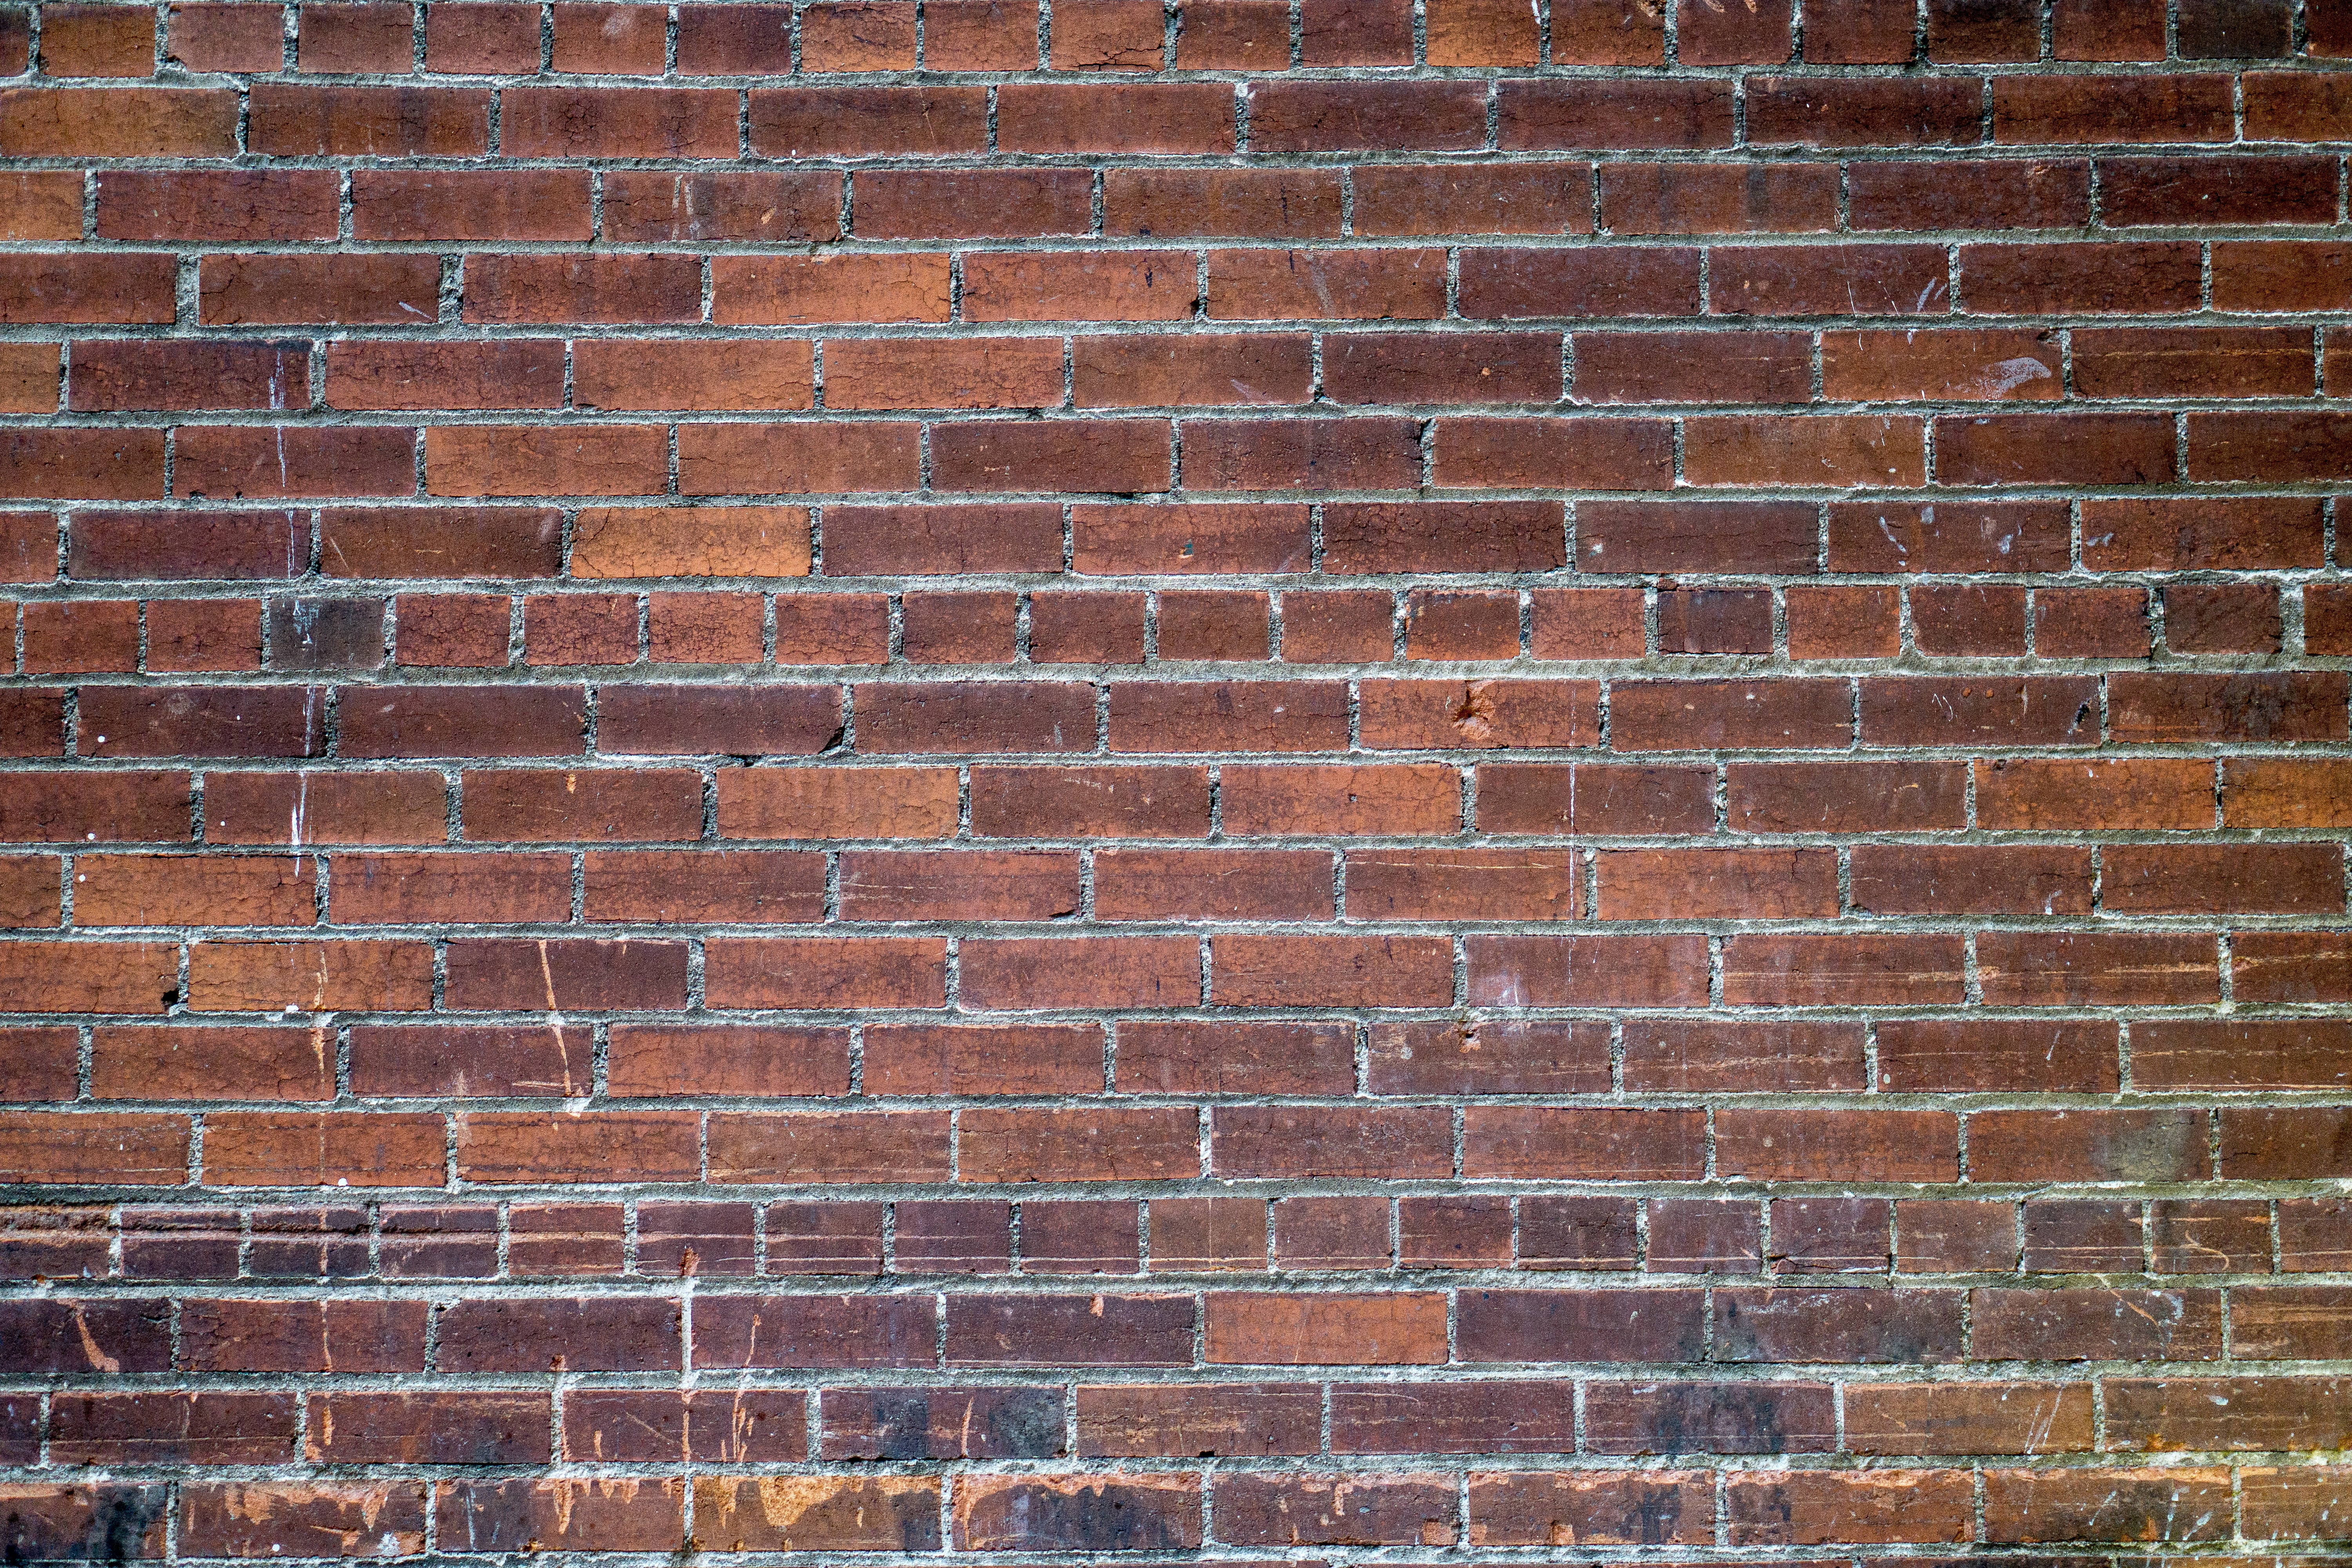
texture, floor, wall, brick, material, brickwork